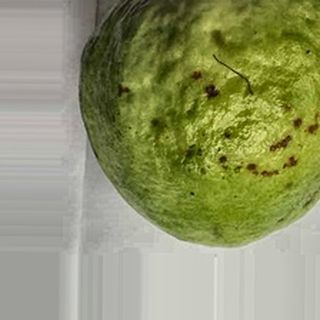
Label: guava_anthracnose